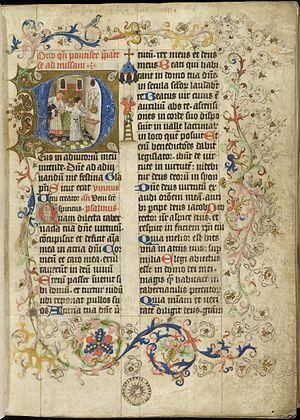
Le Maître de Catherine de Clèves désigne par convention un enlumineur actif entre 1435 et 1460 à Utrecht. Il doit son nom à un livre d'heures peint pour Catherine de Clèves, épouse d'Arnold de Gueldre, duc de Gueldre.